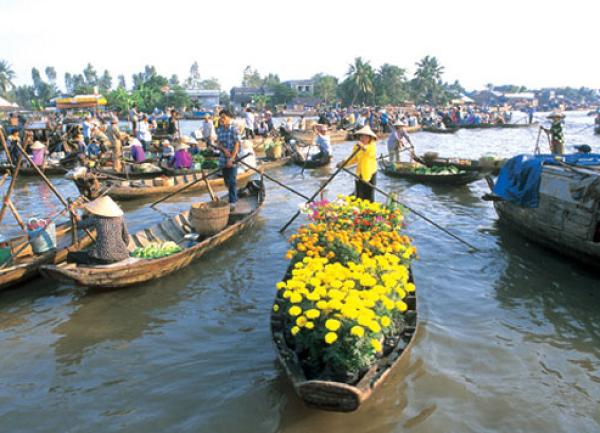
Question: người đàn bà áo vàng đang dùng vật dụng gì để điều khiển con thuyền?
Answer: người đàn bà áo vàng đang dùng hai mái chèo để điều khiển con thuyền